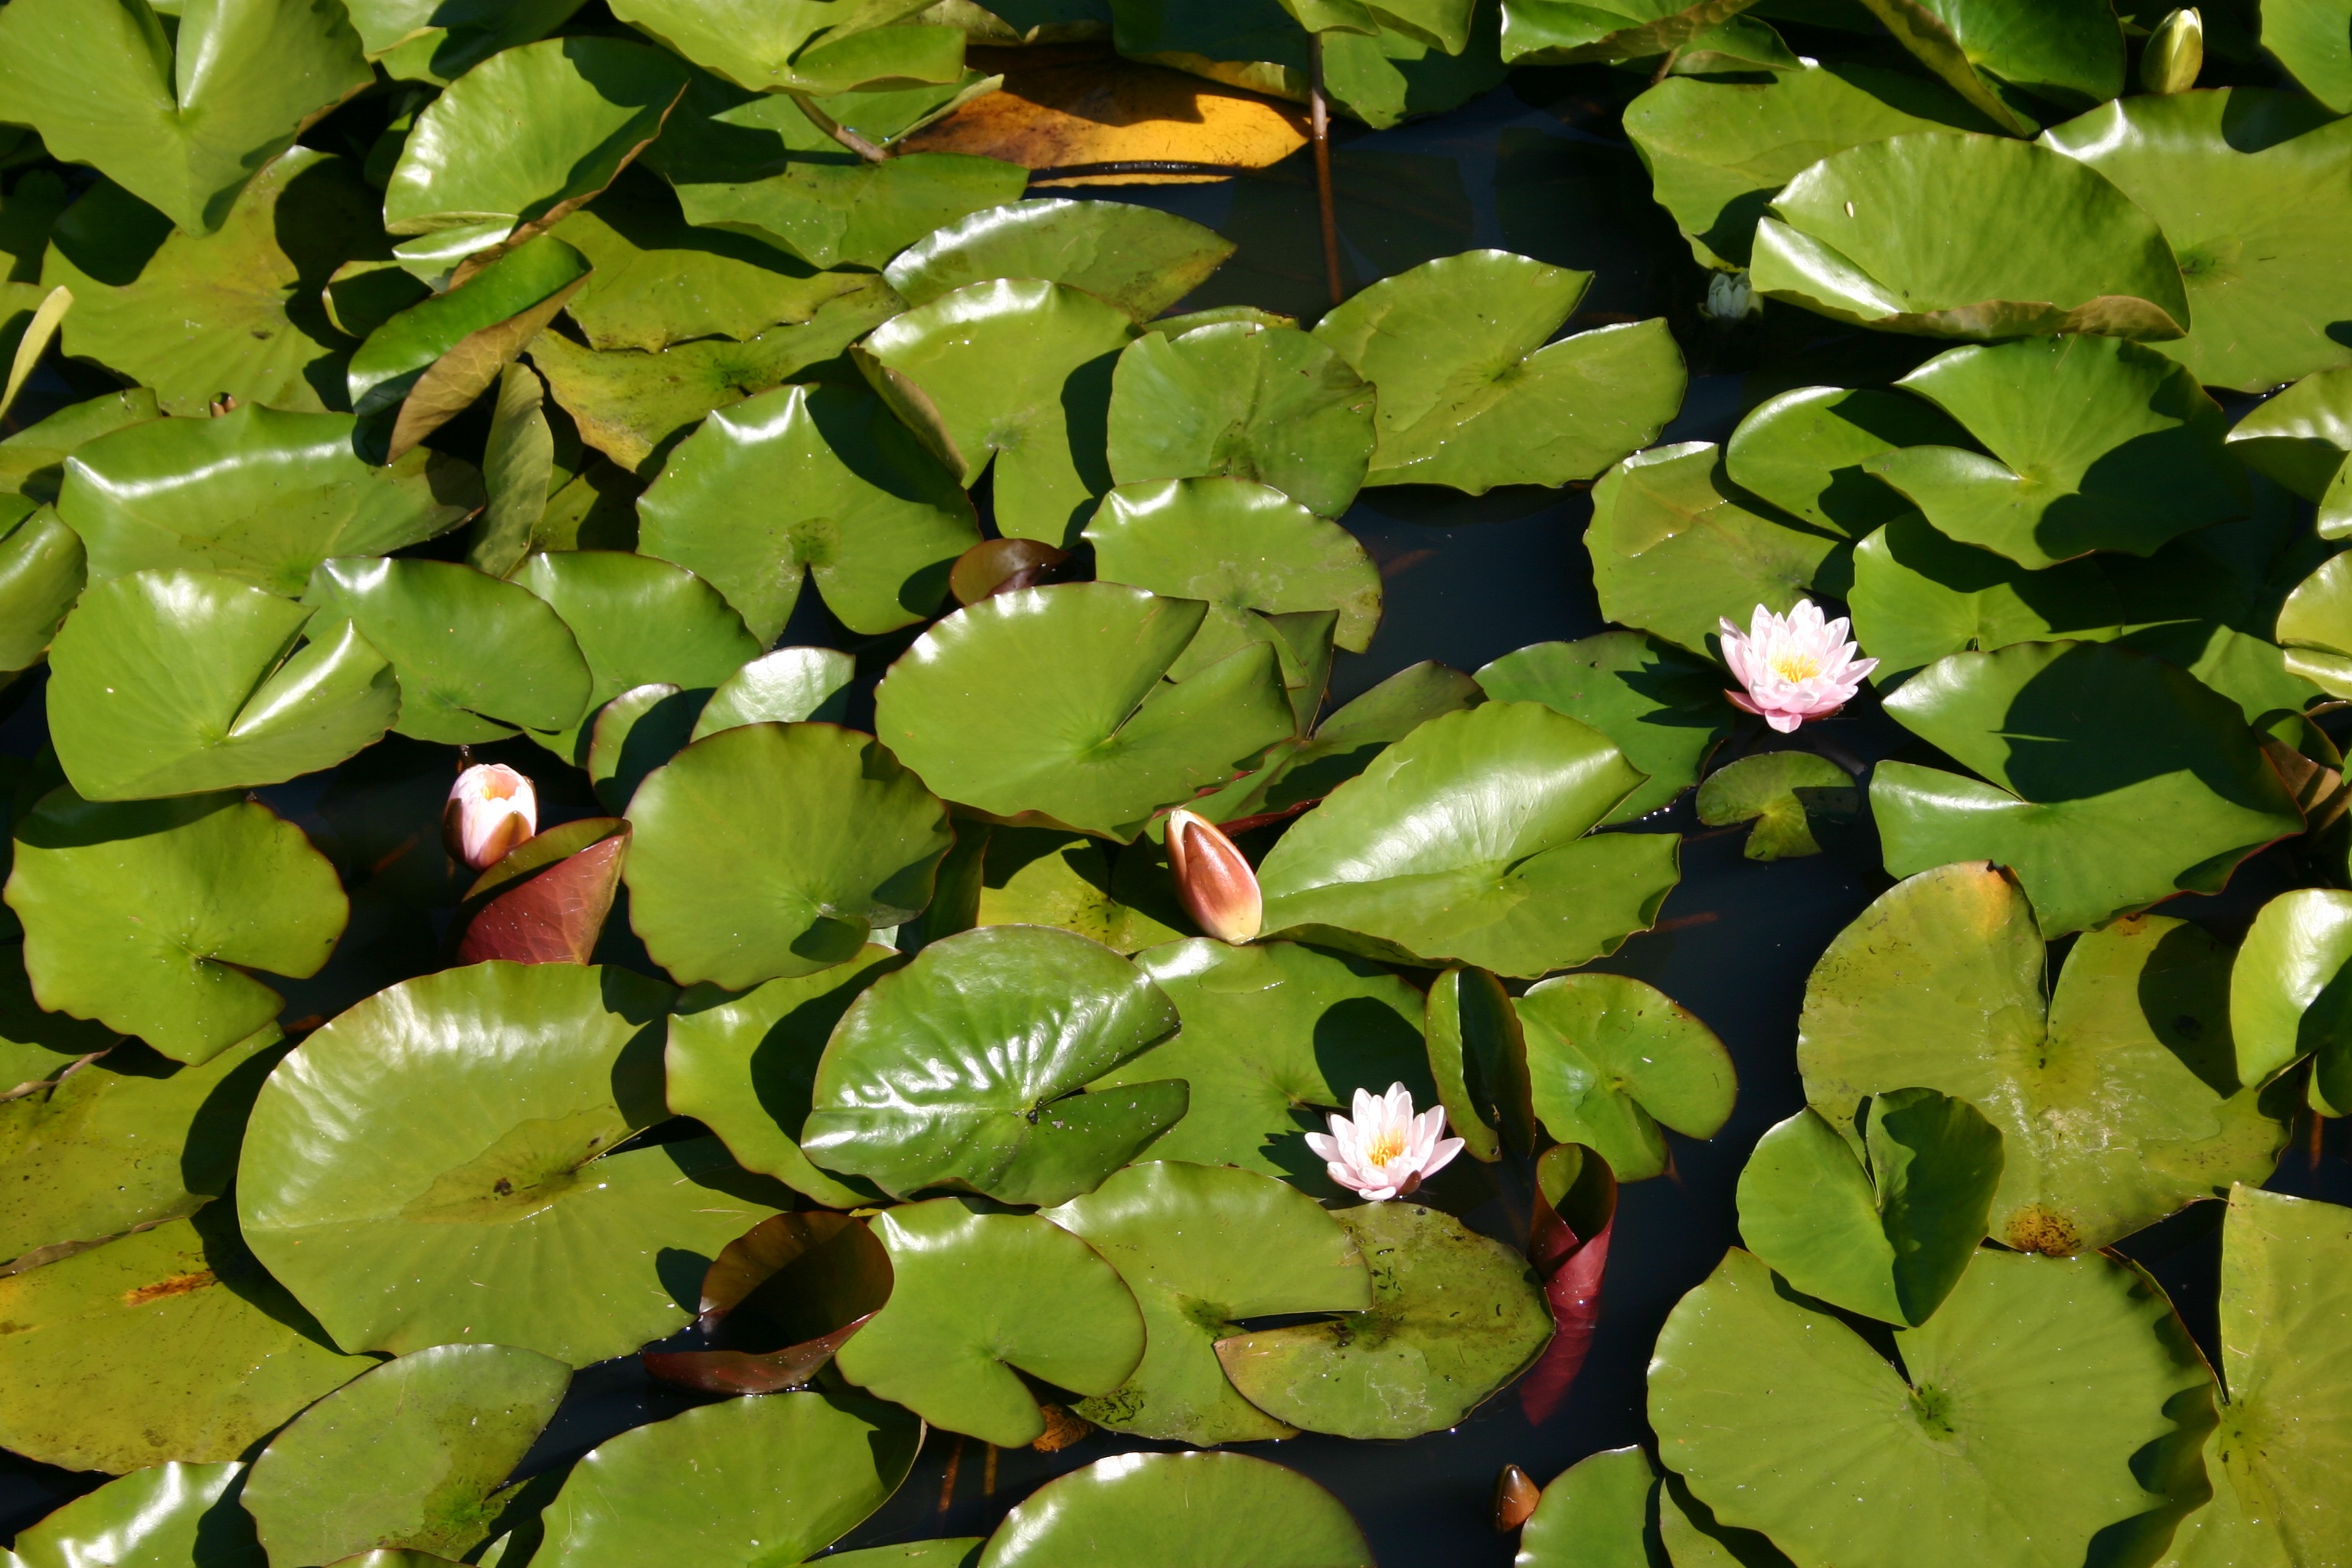
tree, water, nature, branch, blossom, plant, leaf, flower, petal, pond, tranquility, green, reflection, botany, aquatic, garden, aquatic plant, flora, botanical, zen, lily pad, wildflower, shrub, lilies, lotus, lily, ecosystem, waterlily, flowering plant, maidenhair tree, annual plant, woody plant, land plant